Nature photography

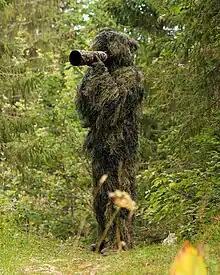
Wildlife photographer in a ghillie suit

The techniques of wildlife photography differ greatly from those used in landscape photography. For example, in wildlife photography wide apertures are used to achieve a fast shutter speed, freeze the subject's motion, and blur the backgrounds, while landscape photographers prefer small apertures to keep the entire frame in focus. Wildlife is also usually shot with long telephoto lenses from a great distance; the use of such telephoto lenses frequently necessitates the use of a tripod (since the longer the lens, the harder it is to handhold). Many wildlife photographers also use blinds or camouflage in order to get closer to their subjects and capture more appealing shots without scaring the animals or affecting their behavior, a method that was developed early on, since camera lenses were not developed enough to take quality photos over long distances.